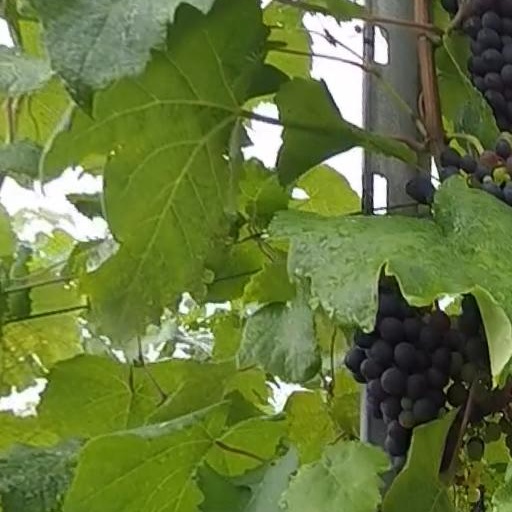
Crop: grape